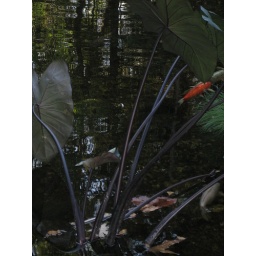
An odd, black plant in the pond